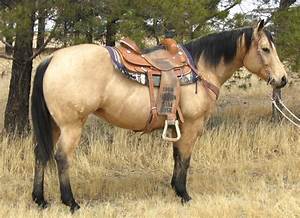
Label: cavallo